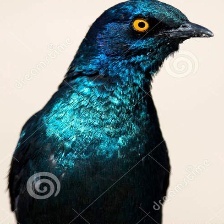
Species: CAPE GLOSSY STARLING
Scientific name: LAMPROTORNIS NITENS